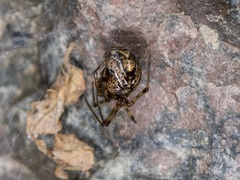
Species: Parasteatoda_tepidariorum